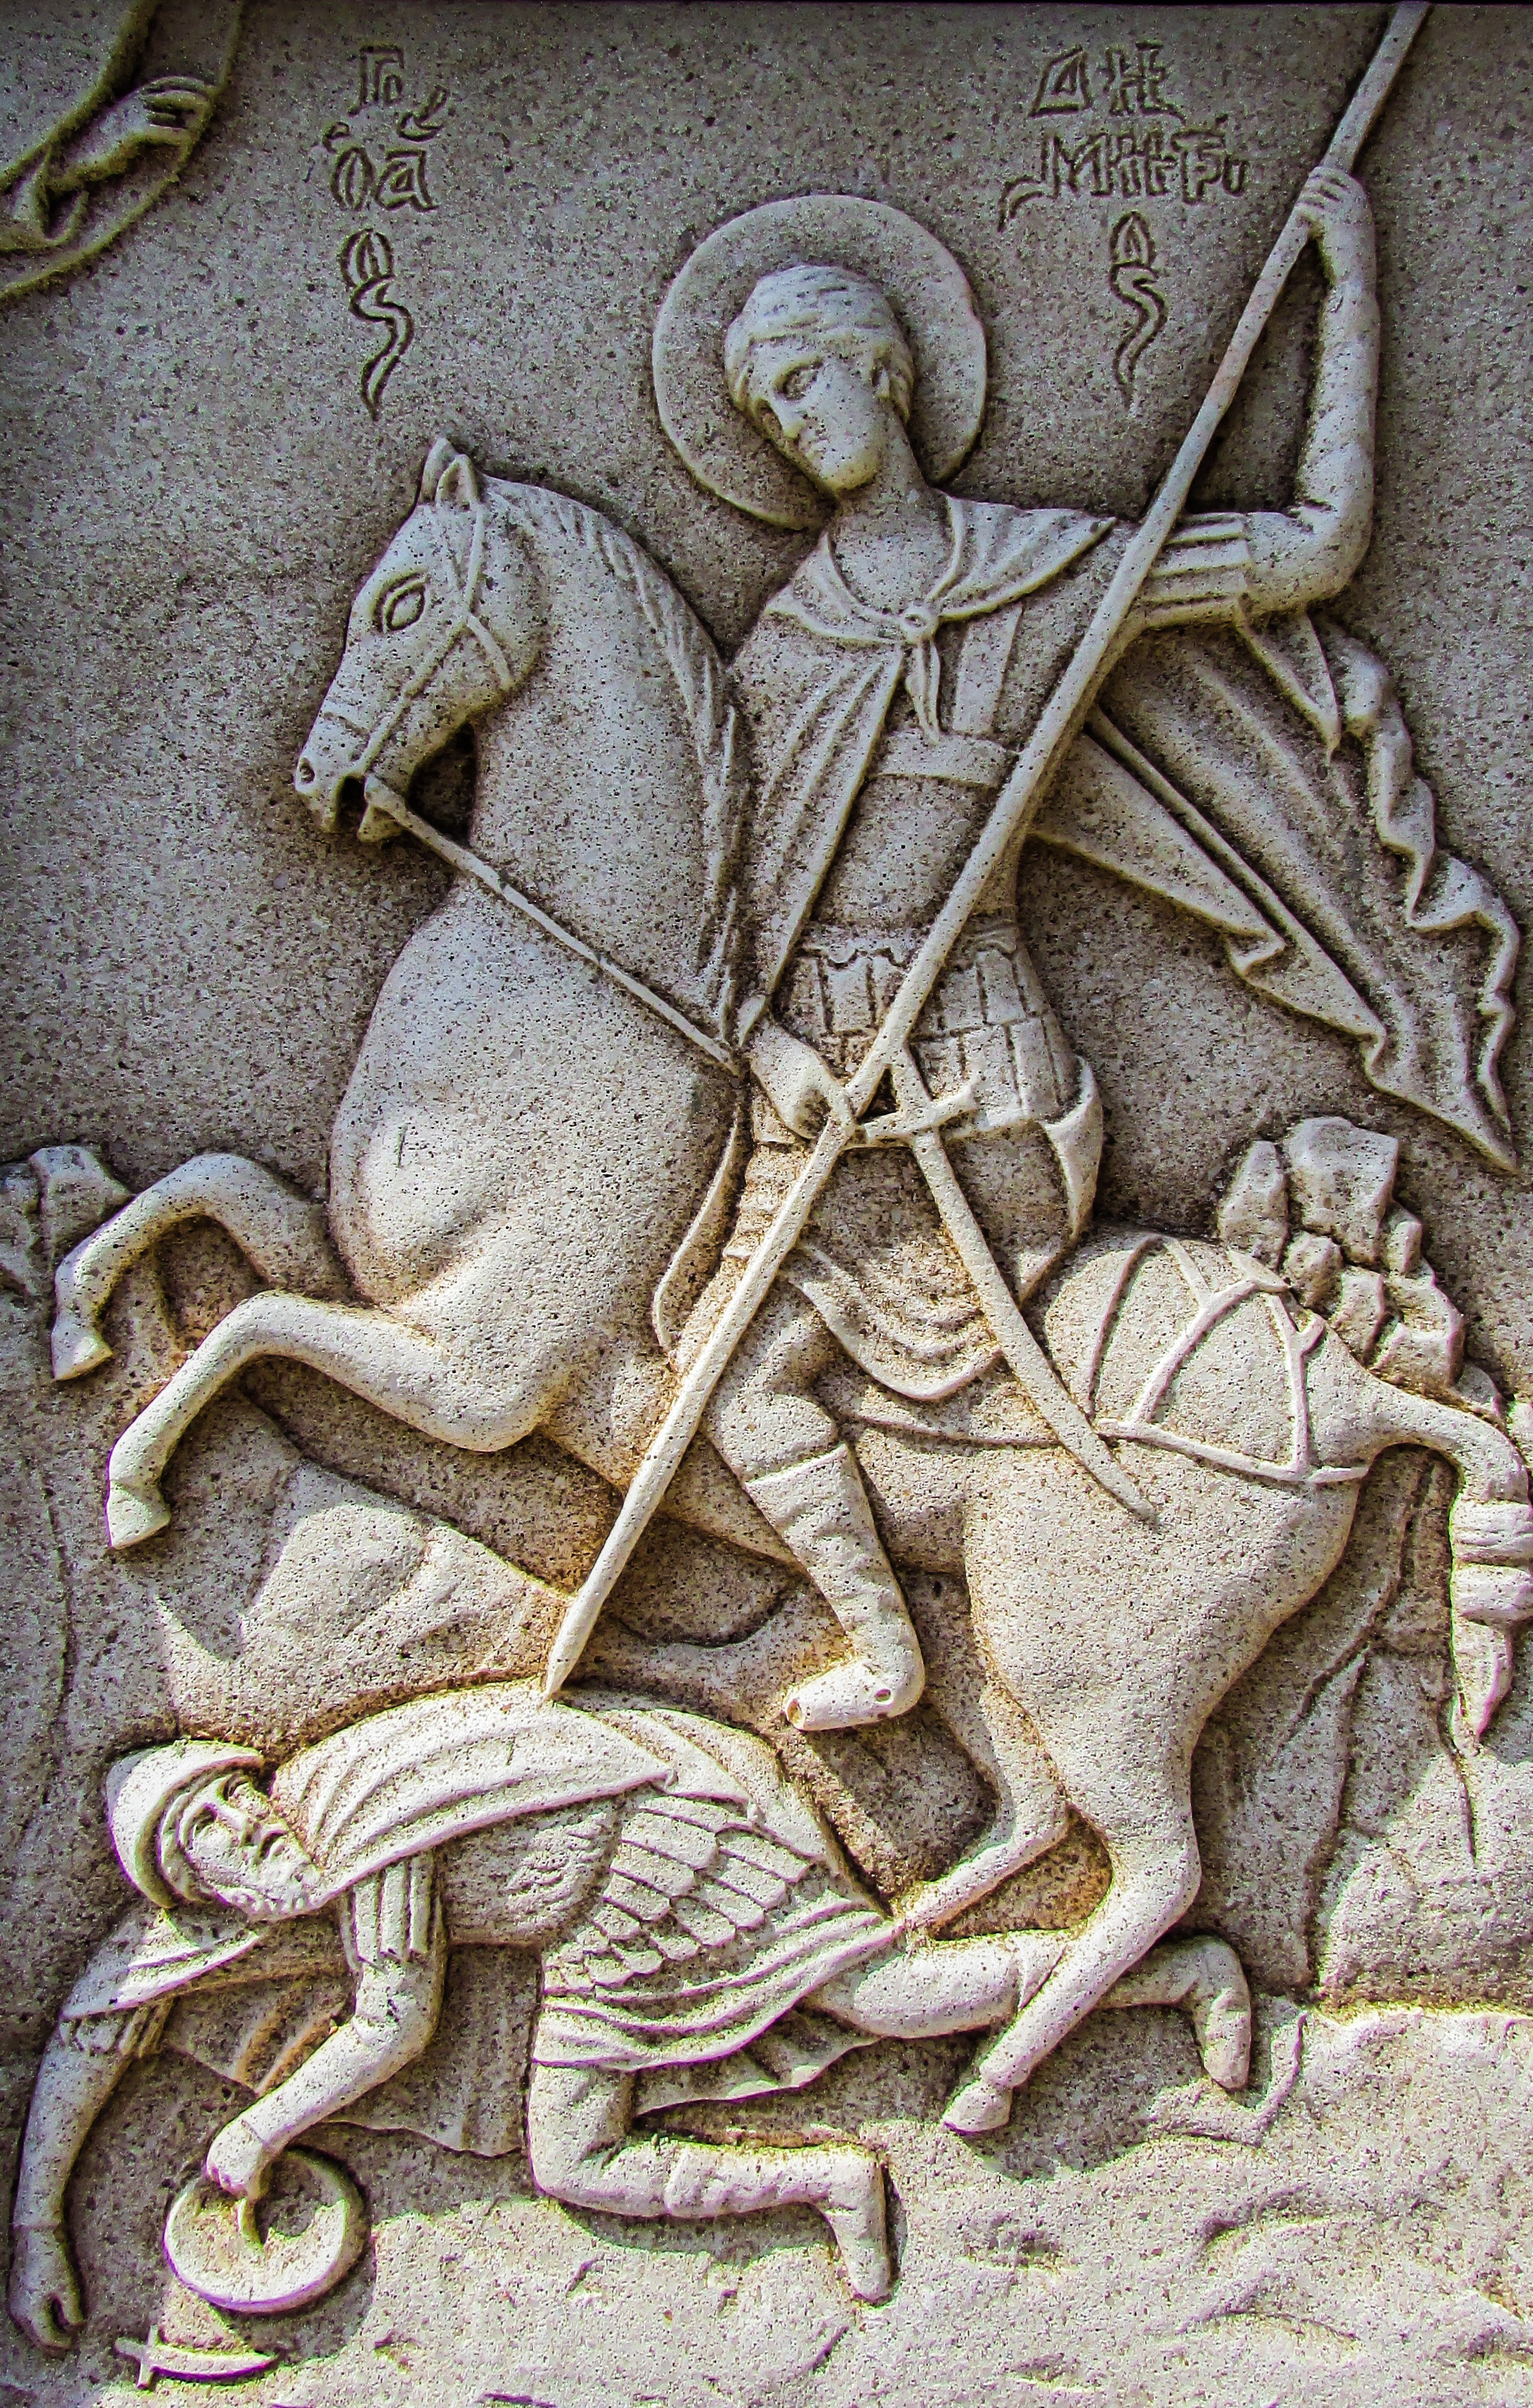
architecture, wall, stone, religion, church, sculpture, art, cool image, history, orthodox, carving, relief, cool photo, engraving, middle ages, cyprus, artifact, mythology, ayia napa, stone carving, ayios dimitrios, ancient history, classical sculpture